Swamp Works

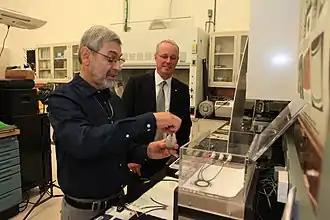
Carlos Calle demonstrating the Electrodynamic Dust Shield to the NASA Chief Technologist, David Miller

The Electrostatics and Surface Physics Lab (ESPL) develops technologies related to the unique physics that occur at material surfaces, leveraging it for applications in space. It developed an Electrodynamic Dust Shield that uses electrostatic forces that shift locations to sweep lunar or Martian dust from spacecraft surfaces. It created sensors that can be mounted into the wheels of planetary rovers to measure the spectrometry of tribocharging as an identification tool for the minerals it is driving over. It is also working on graphene as an energy storage medium. The ESPL and GMRO Lab worked together to develop a Mars Entry Heat Shield made out of regolith bonded by high temperature polymer. It could be made on the Martian moon Phobos then attached to a spacecraft from Earth to land on Mars, resulting in a cost savings for Mars missions.